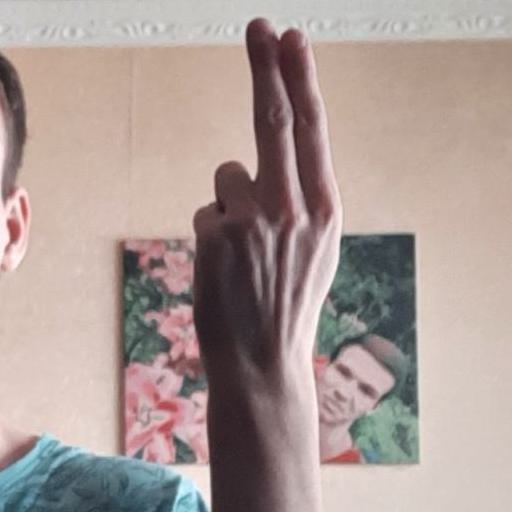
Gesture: two_up_inverted